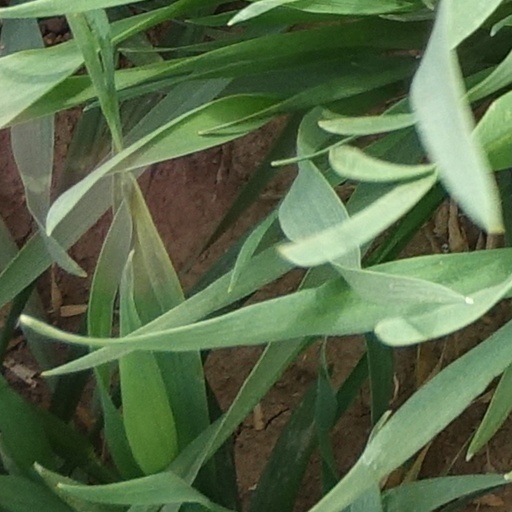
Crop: wheat